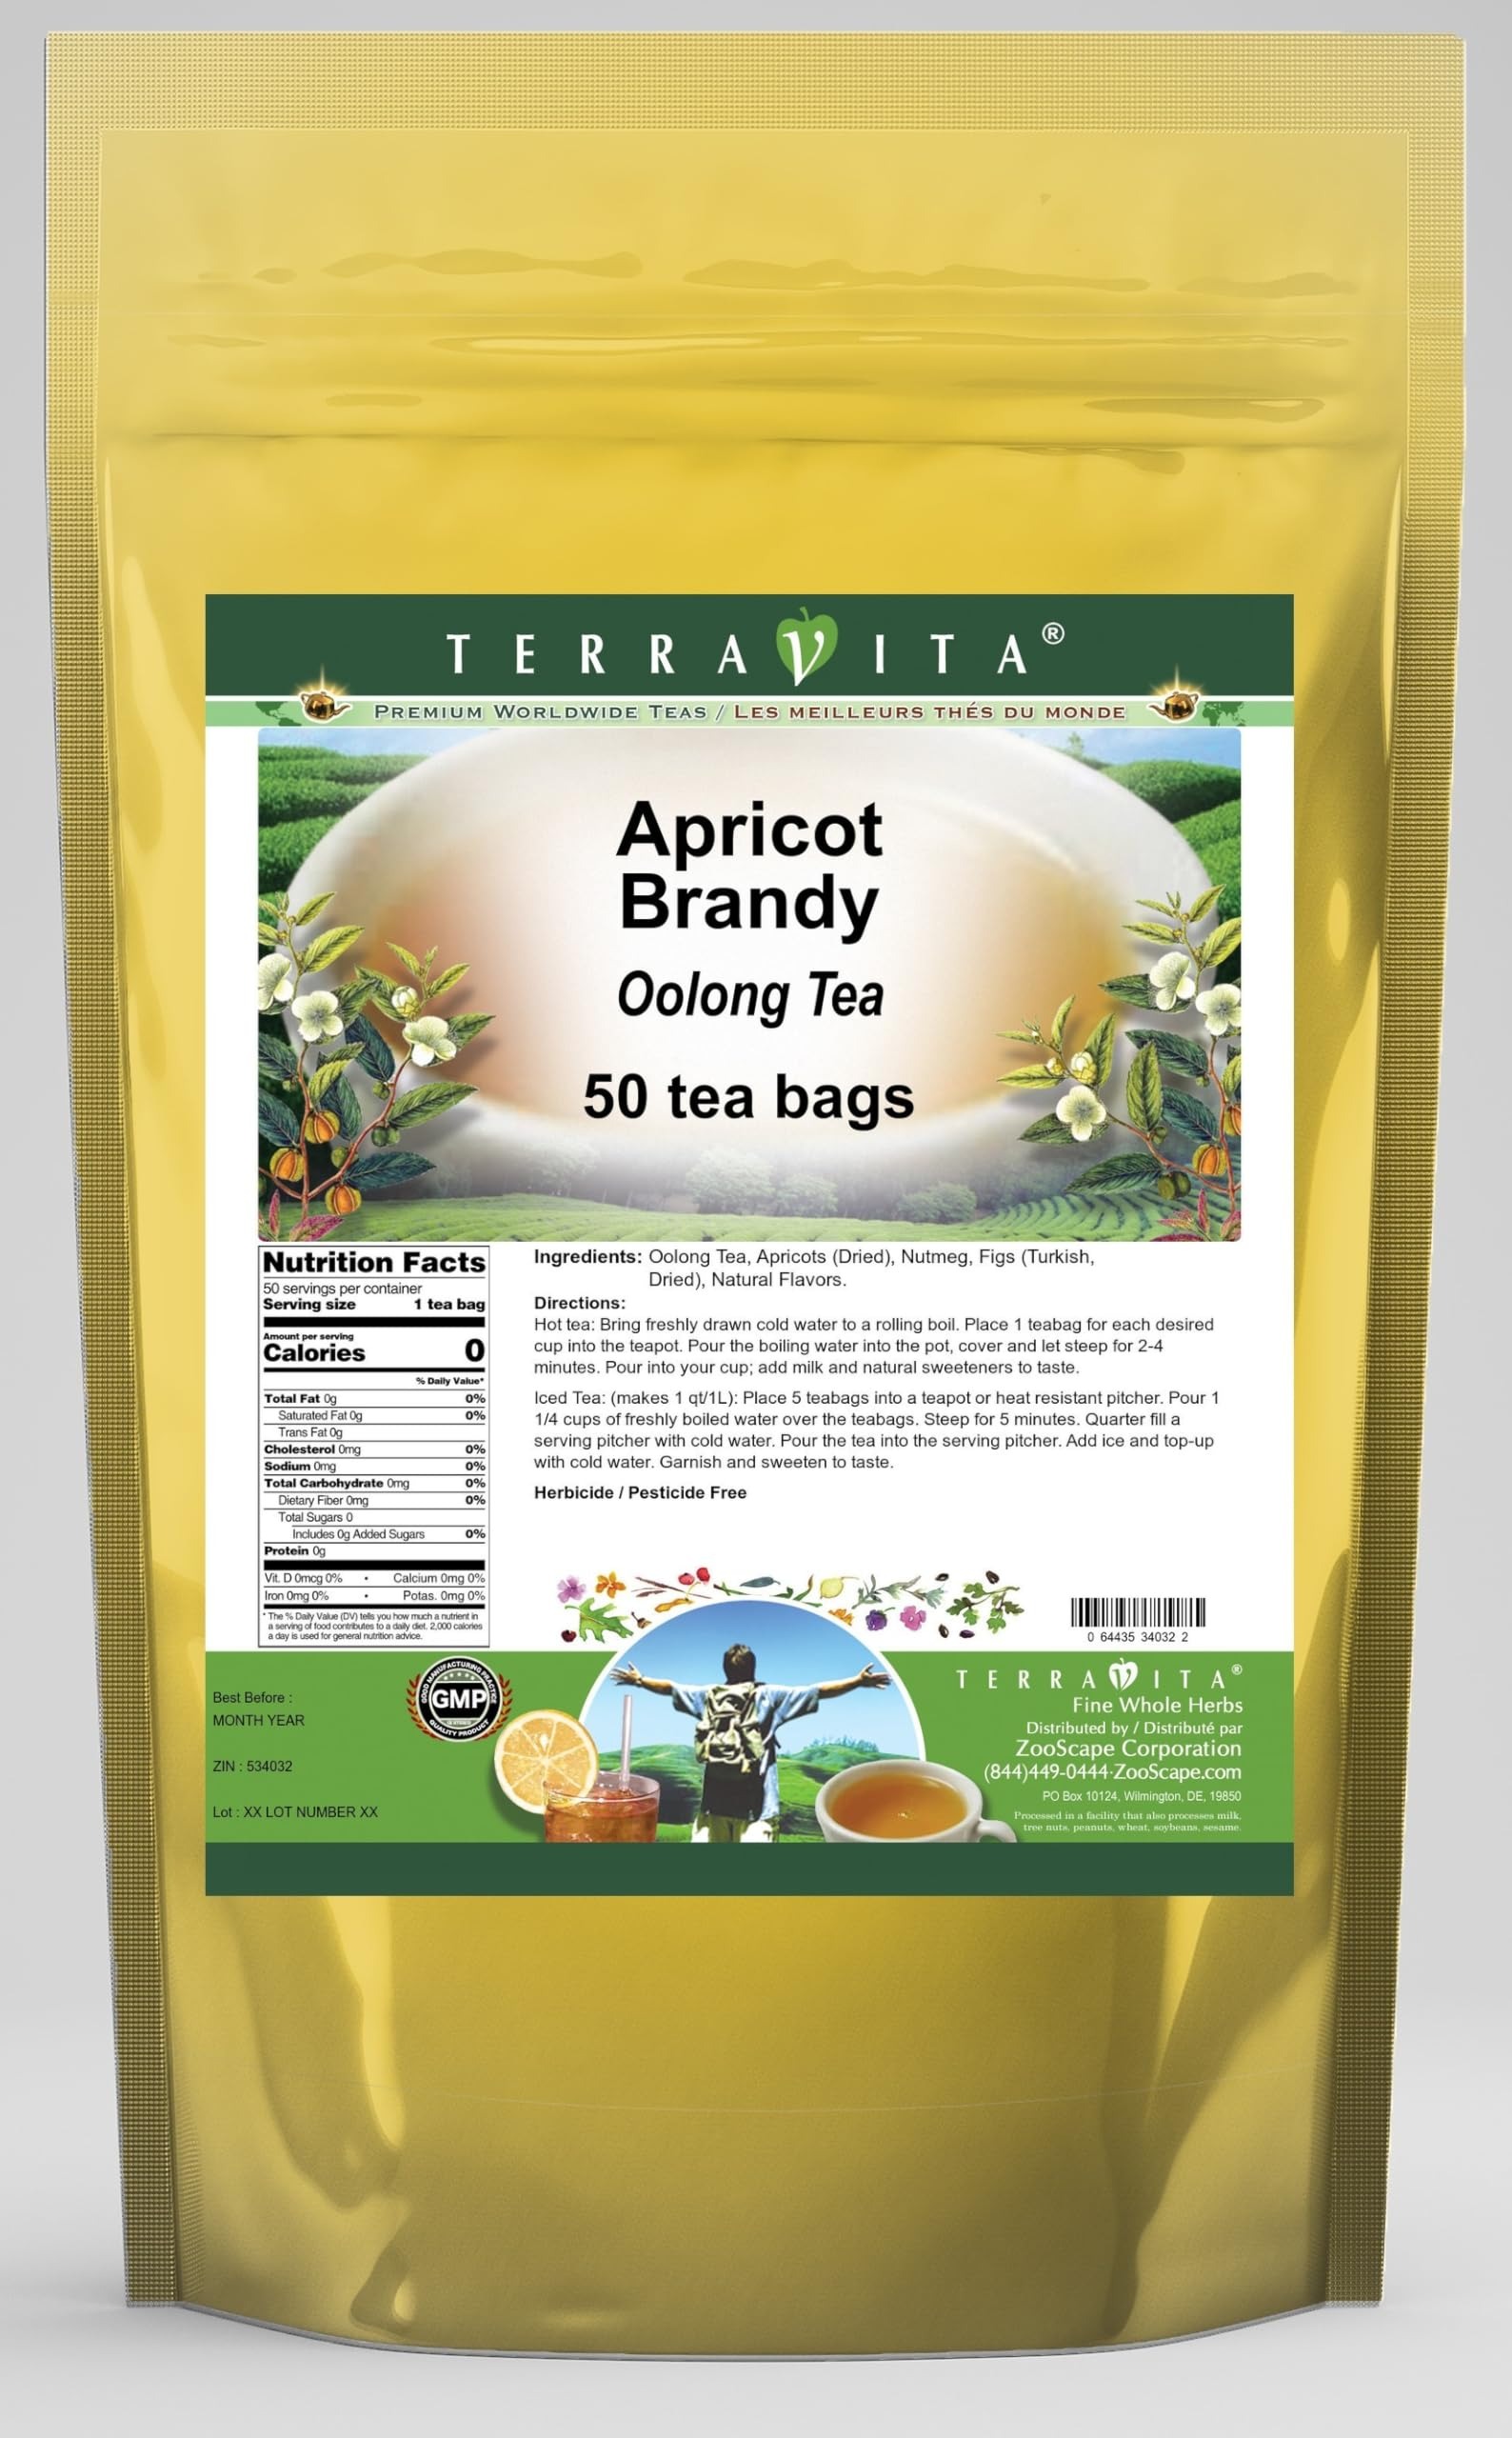
Item Name: Apricot Brandy Oolong Tea (50 tea bags, ZIN: 534032) - 3 Pack
Bullet Point 1: Our Apricot Brandy Oolong Tea is a luxurious flavored Oolong tea with Apricots, Nutmeg and Figs that you can enjoy hot or cold! The Apricot Brandy flavor and aroma is wonderful! - Ingredients: Oolong tea, Apricots, Nutmeg, Figs and Natural Apricot Brandy Flavor.
Bullet Point 2: No fillers.
Bullet Point 3: Manufacturer: TerraVita
Bullet Point 4: Size: 50 tea bags
Bullet Point 5: Oolong Tea Bags - Packed in a convenient upright pouch!
Product Description: Our Apricot Brandy Oolong Tea is a luxurious flavored Oolong tea with Apricots, Nutmeg and Figs that you can enjoy hot or cold! The Apricot Brandy flavor and aroma is wonderful! - Ingredients: Oolong tea, Apricots, Nutmeg, Figs and Natural Apricot Brandy Flavor. - Hot tea brewing method: Bring freshly drawn cold water to a rolling boil. Place 1 teabag for each desired cup into the teapot. Pour the boiling water into the pot, cover and let steep for 2-4 minutes. Pour into your cup; add milk and natural sweeteners to taste. - Iced tea brewing method: (to make 1 liter/quart): Place 5 teabags into a teapot or heat resistant pitcher. Pour 1 1/4 cups of freshly boiled water over the teabags. Steep for 5 minutes. Quarter fill a serving pitcher with cold water. Pour the tea into the serving pitcher. Add ice and top-up with cold water. Garnish and sweeten to taste. - TerraVita is an exclusive line of premium-quality, natural source products that use only the finest, purest and most potent ingredients found around the world. TerraVita is hallmarked by the highest possible standards of purity, potency, stability and freshness. All of our products are prepared with the highest elements of quality control, from raw materials through the entire manufacturing process, up to and including the moment that the bottles or bags are sealed for freshness and shipped out to you. Our highest possible standards are certified by independent laboratories and backed by our personal guarantee. - TerraVita exists to meet and ensure your family's health and wellness without the harmful effects of chemicals and health products. We strive to make all of our products affordable and reliable and are constantly searching the market to maintain our affordability and to look for new ways to serve you and th
Value: 150.0
Unit: Count

Price: 56.01